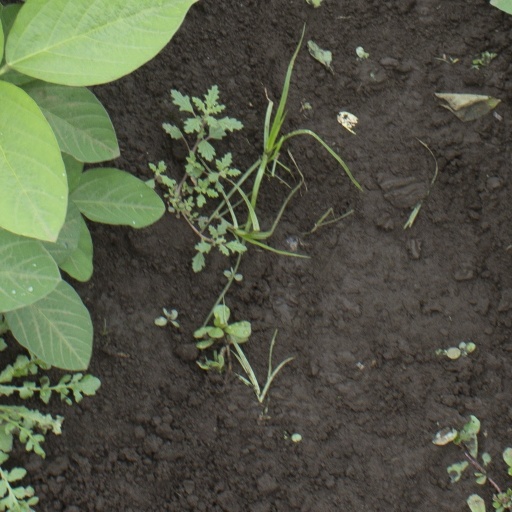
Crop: soybean